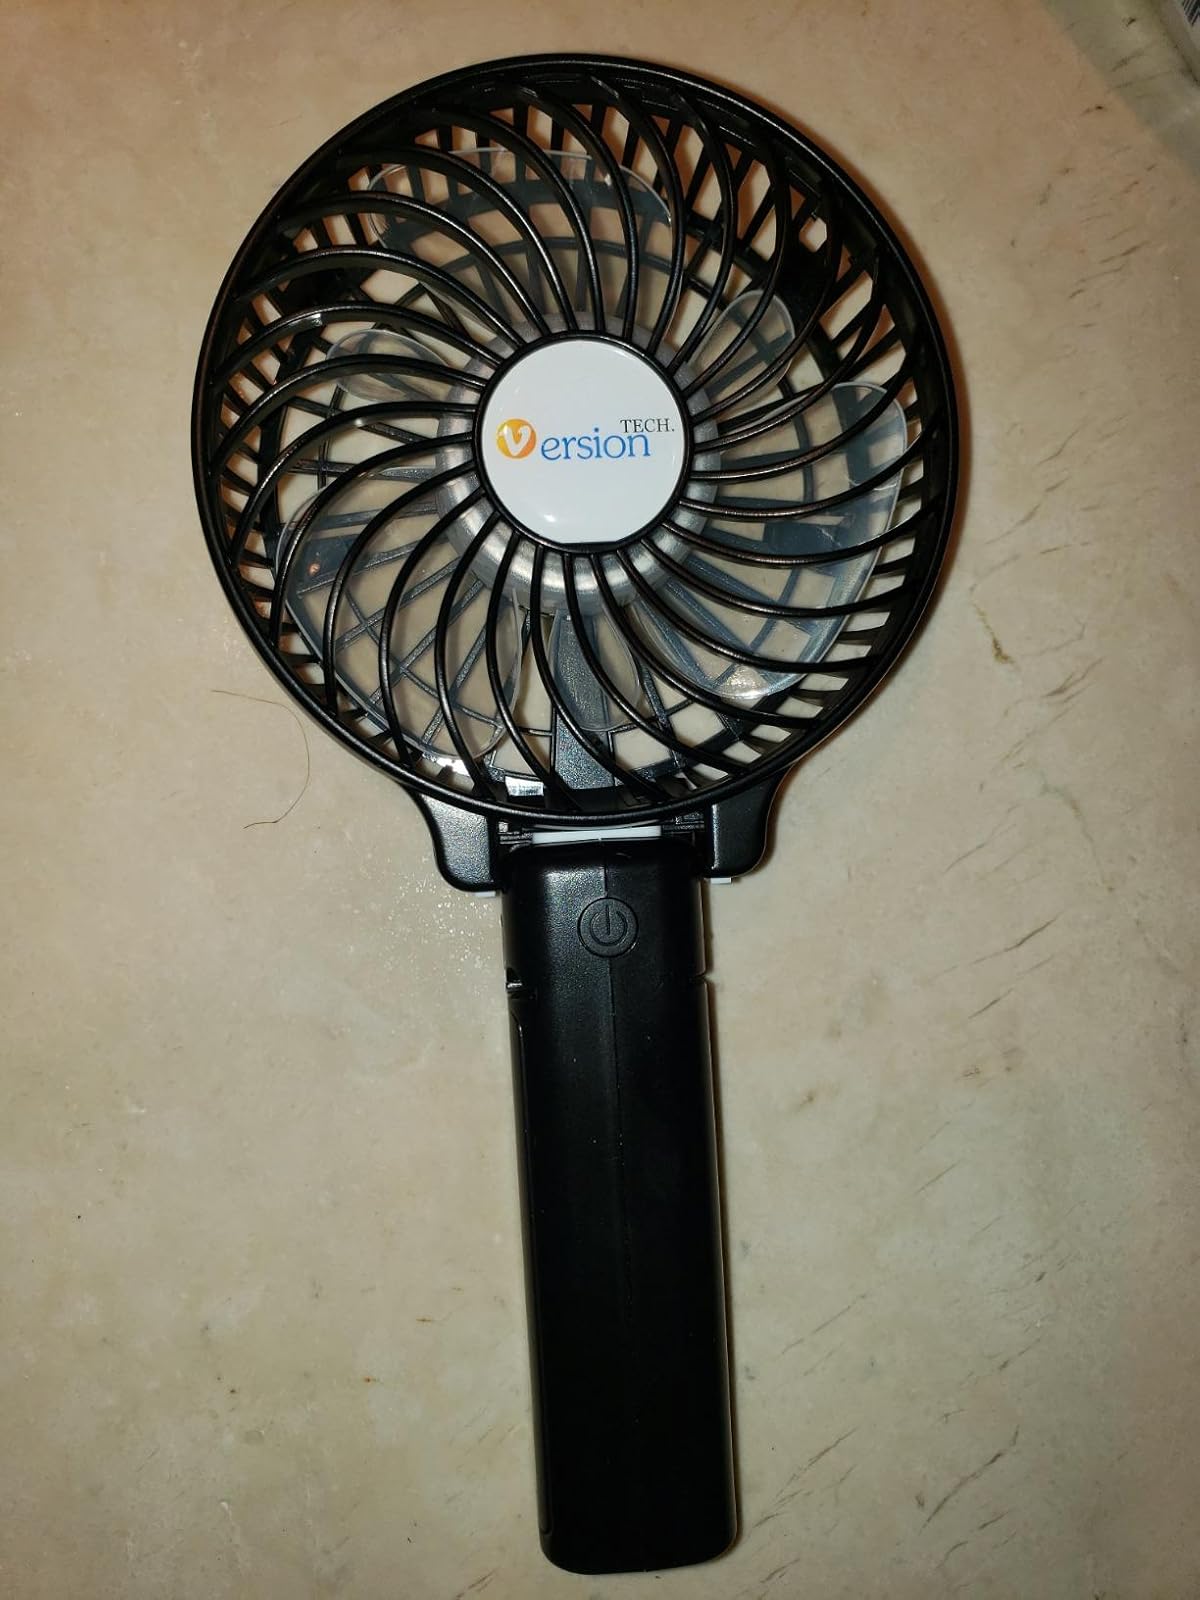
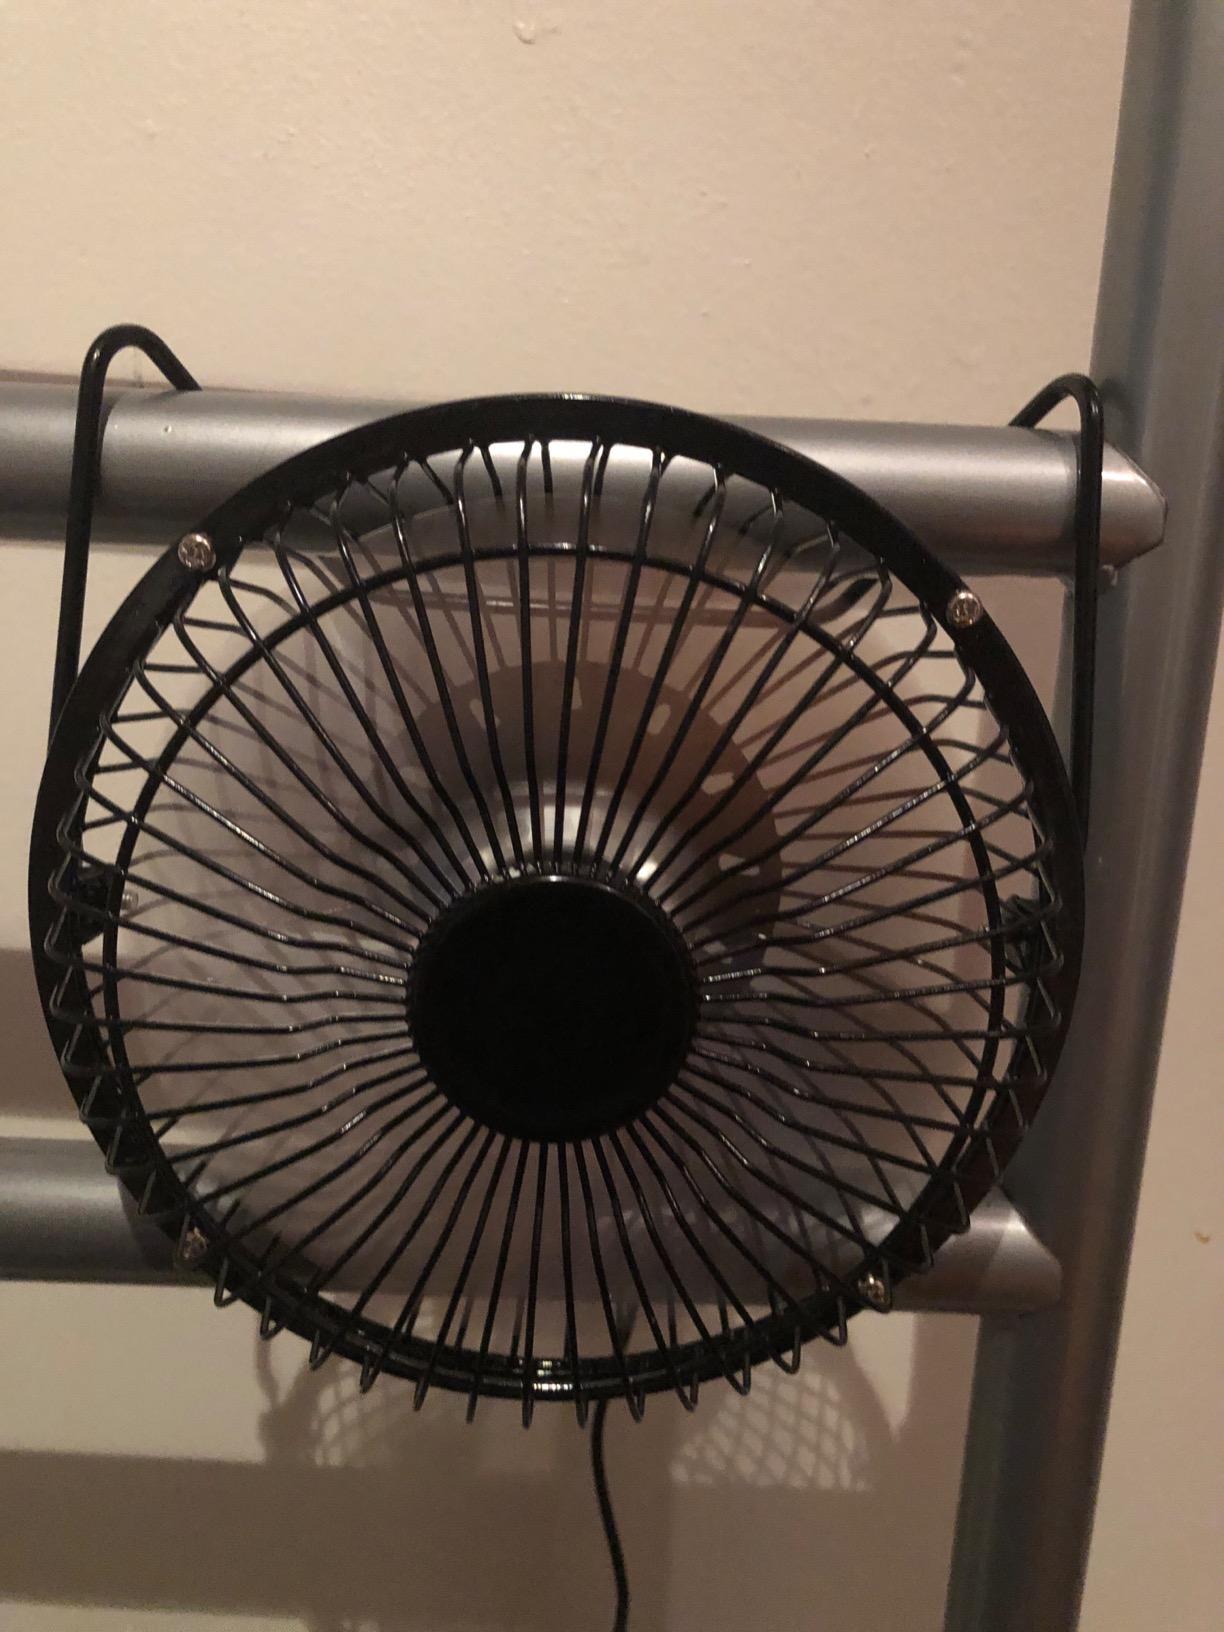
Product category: fan
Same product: no